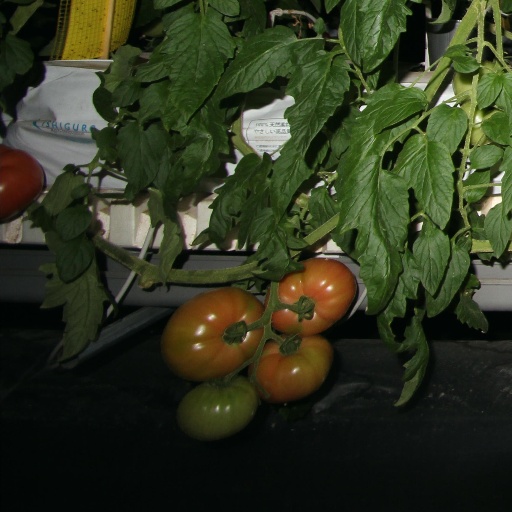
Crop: tomato